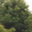
Label: pine_tree